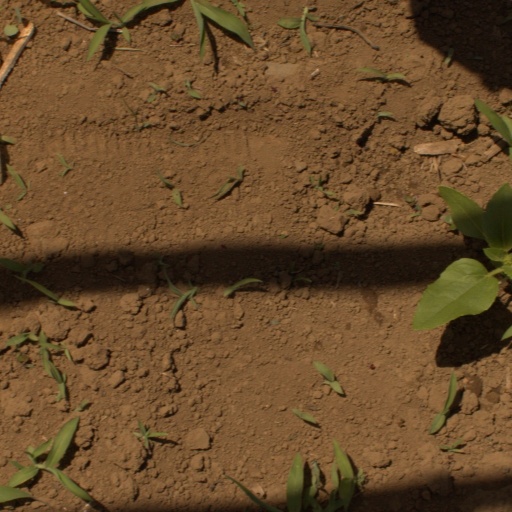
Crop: Jerusalem artichoke